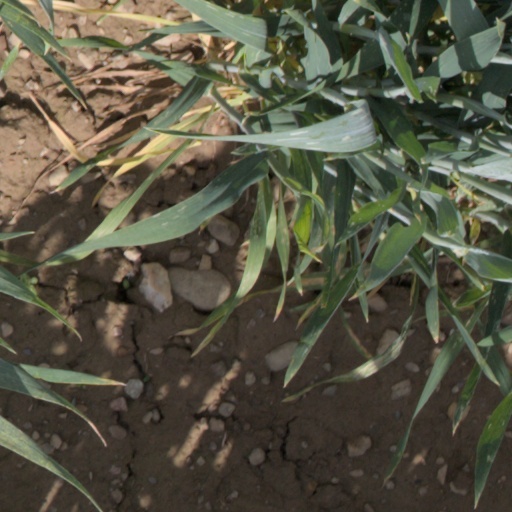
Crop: wheat